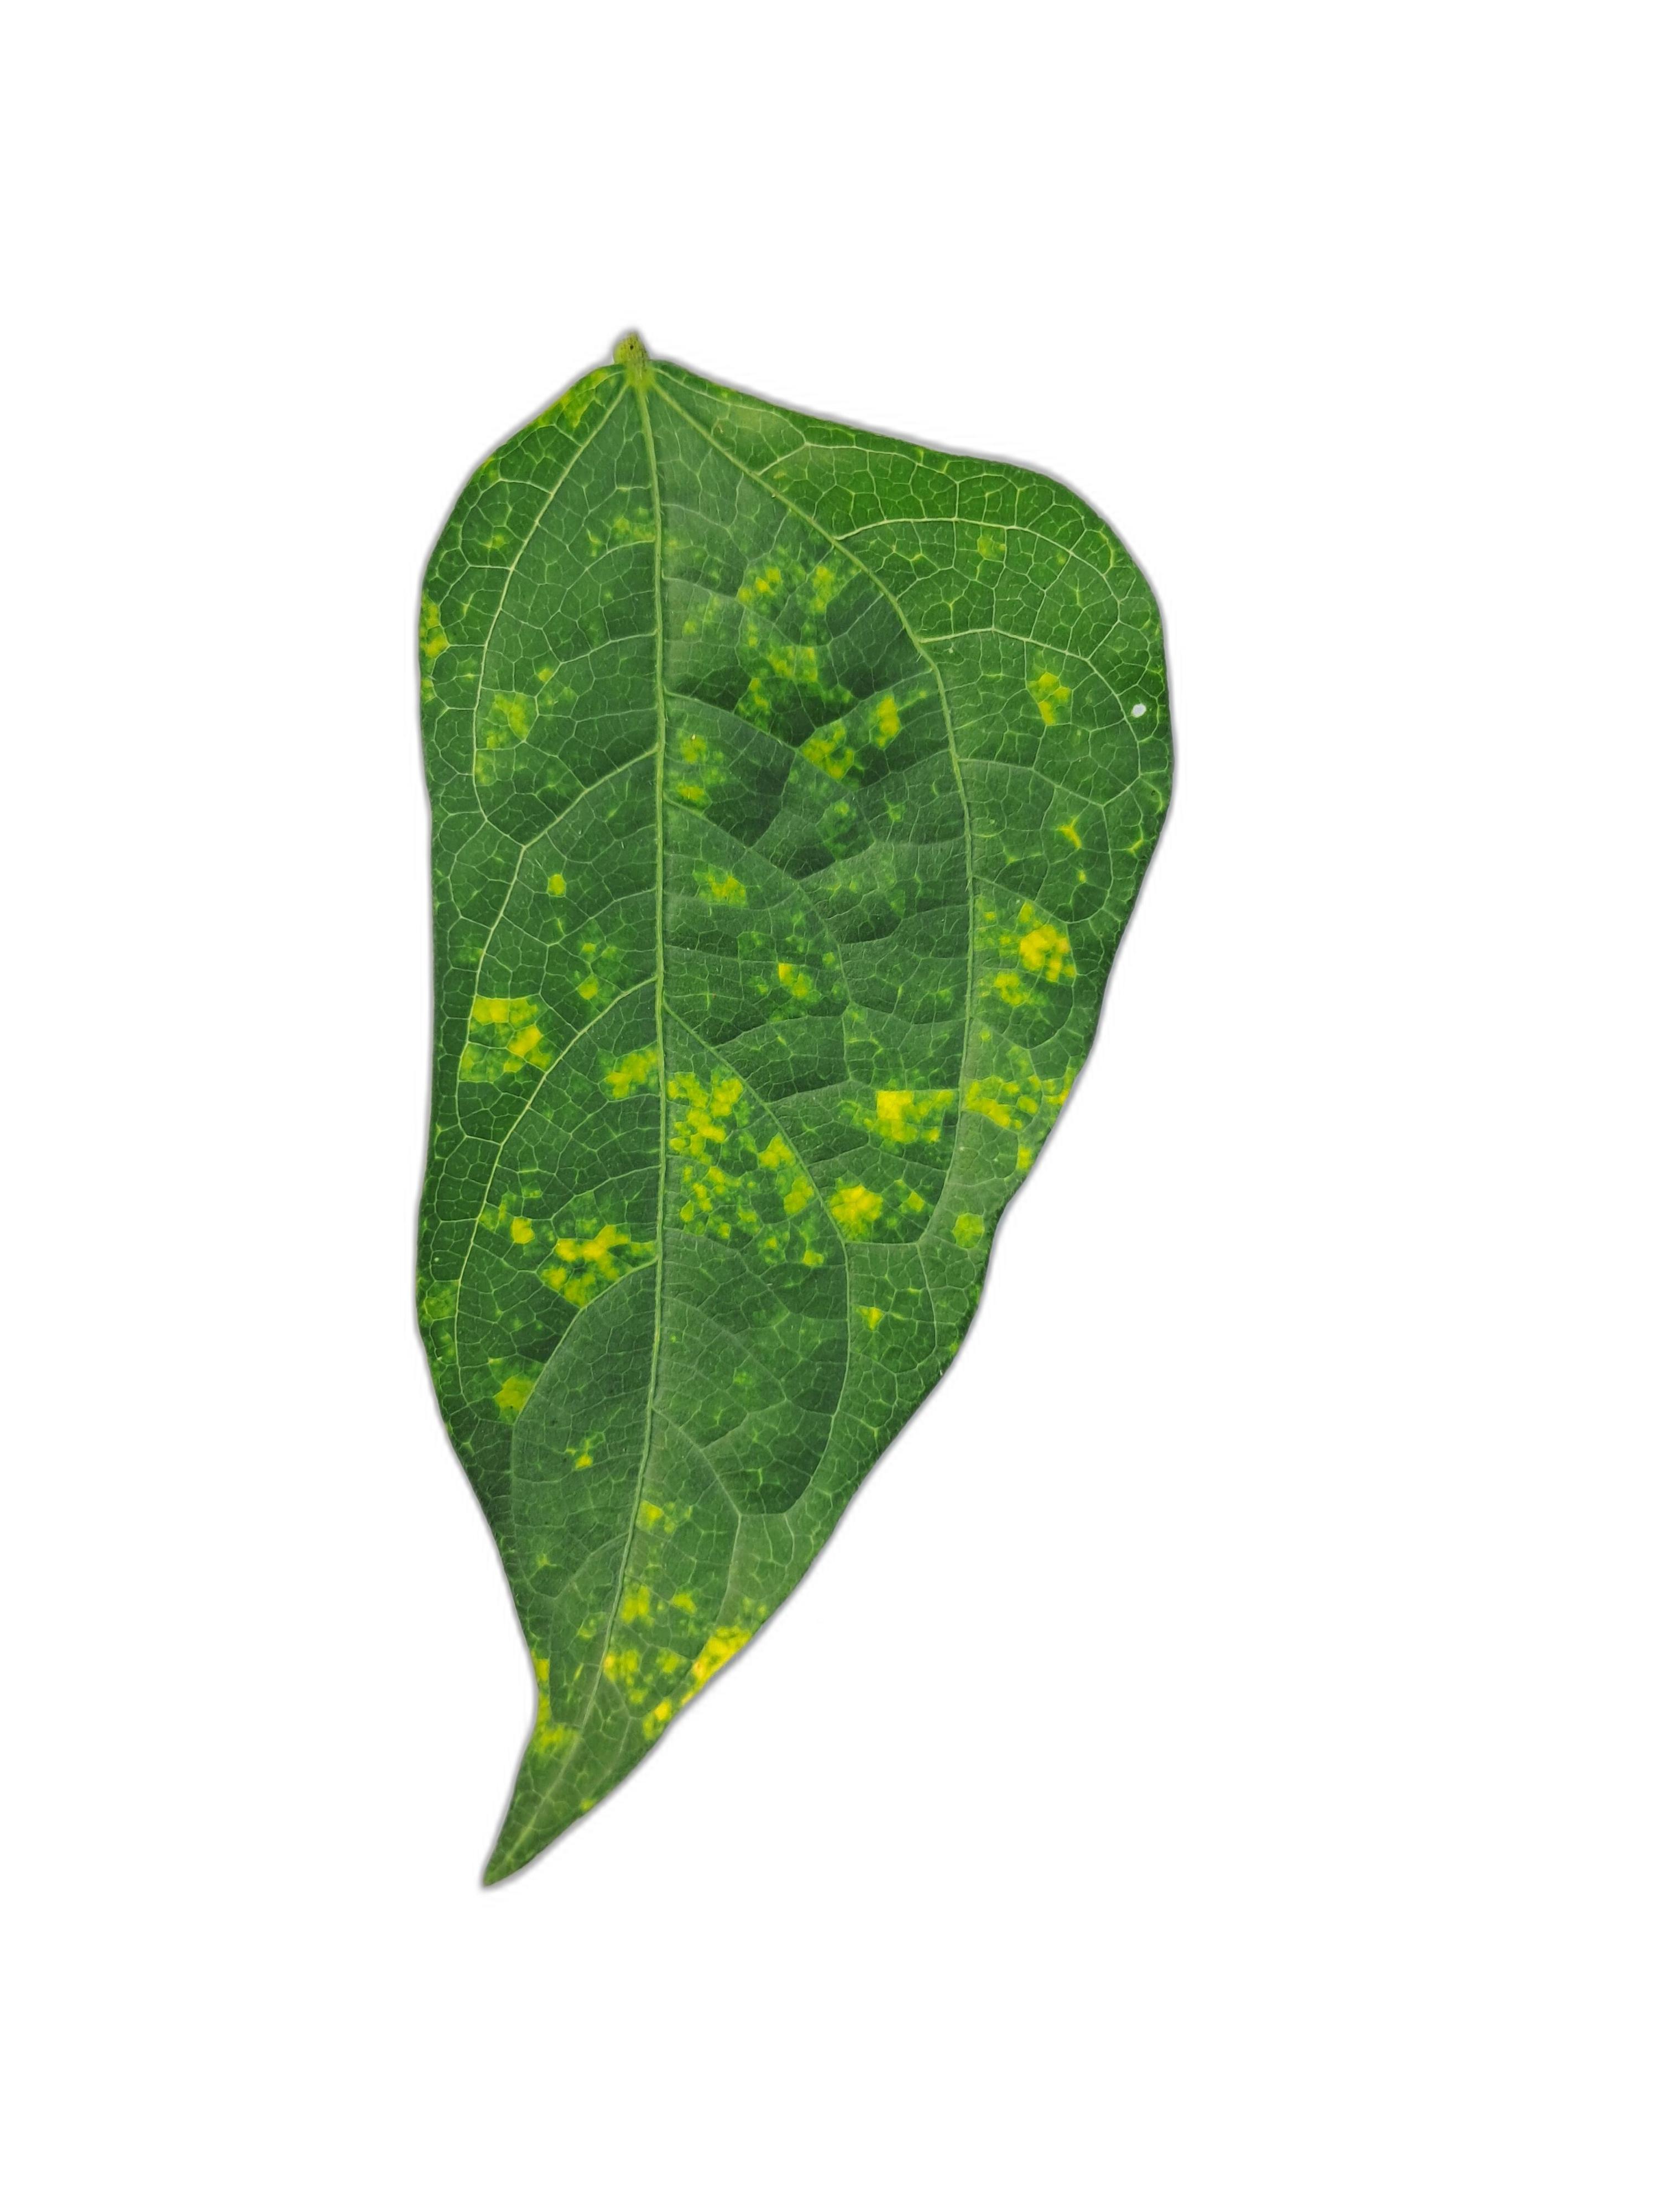
Label: Yellow Mosaic